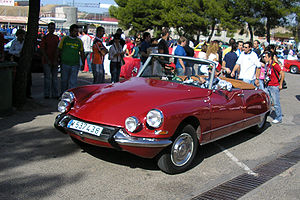
Citroën DS / Galleri
Citroën DS var en bil, produceret af den franske bilfabrikant Citroën i perioden 1955 – 1975. Citroën solgte omtrent 1.5 million D-serie biler i den tid. DS'en var kendt for sin aerodynamiske linjeføring, ualmindelig høje komfort, og avancerede teknologi.